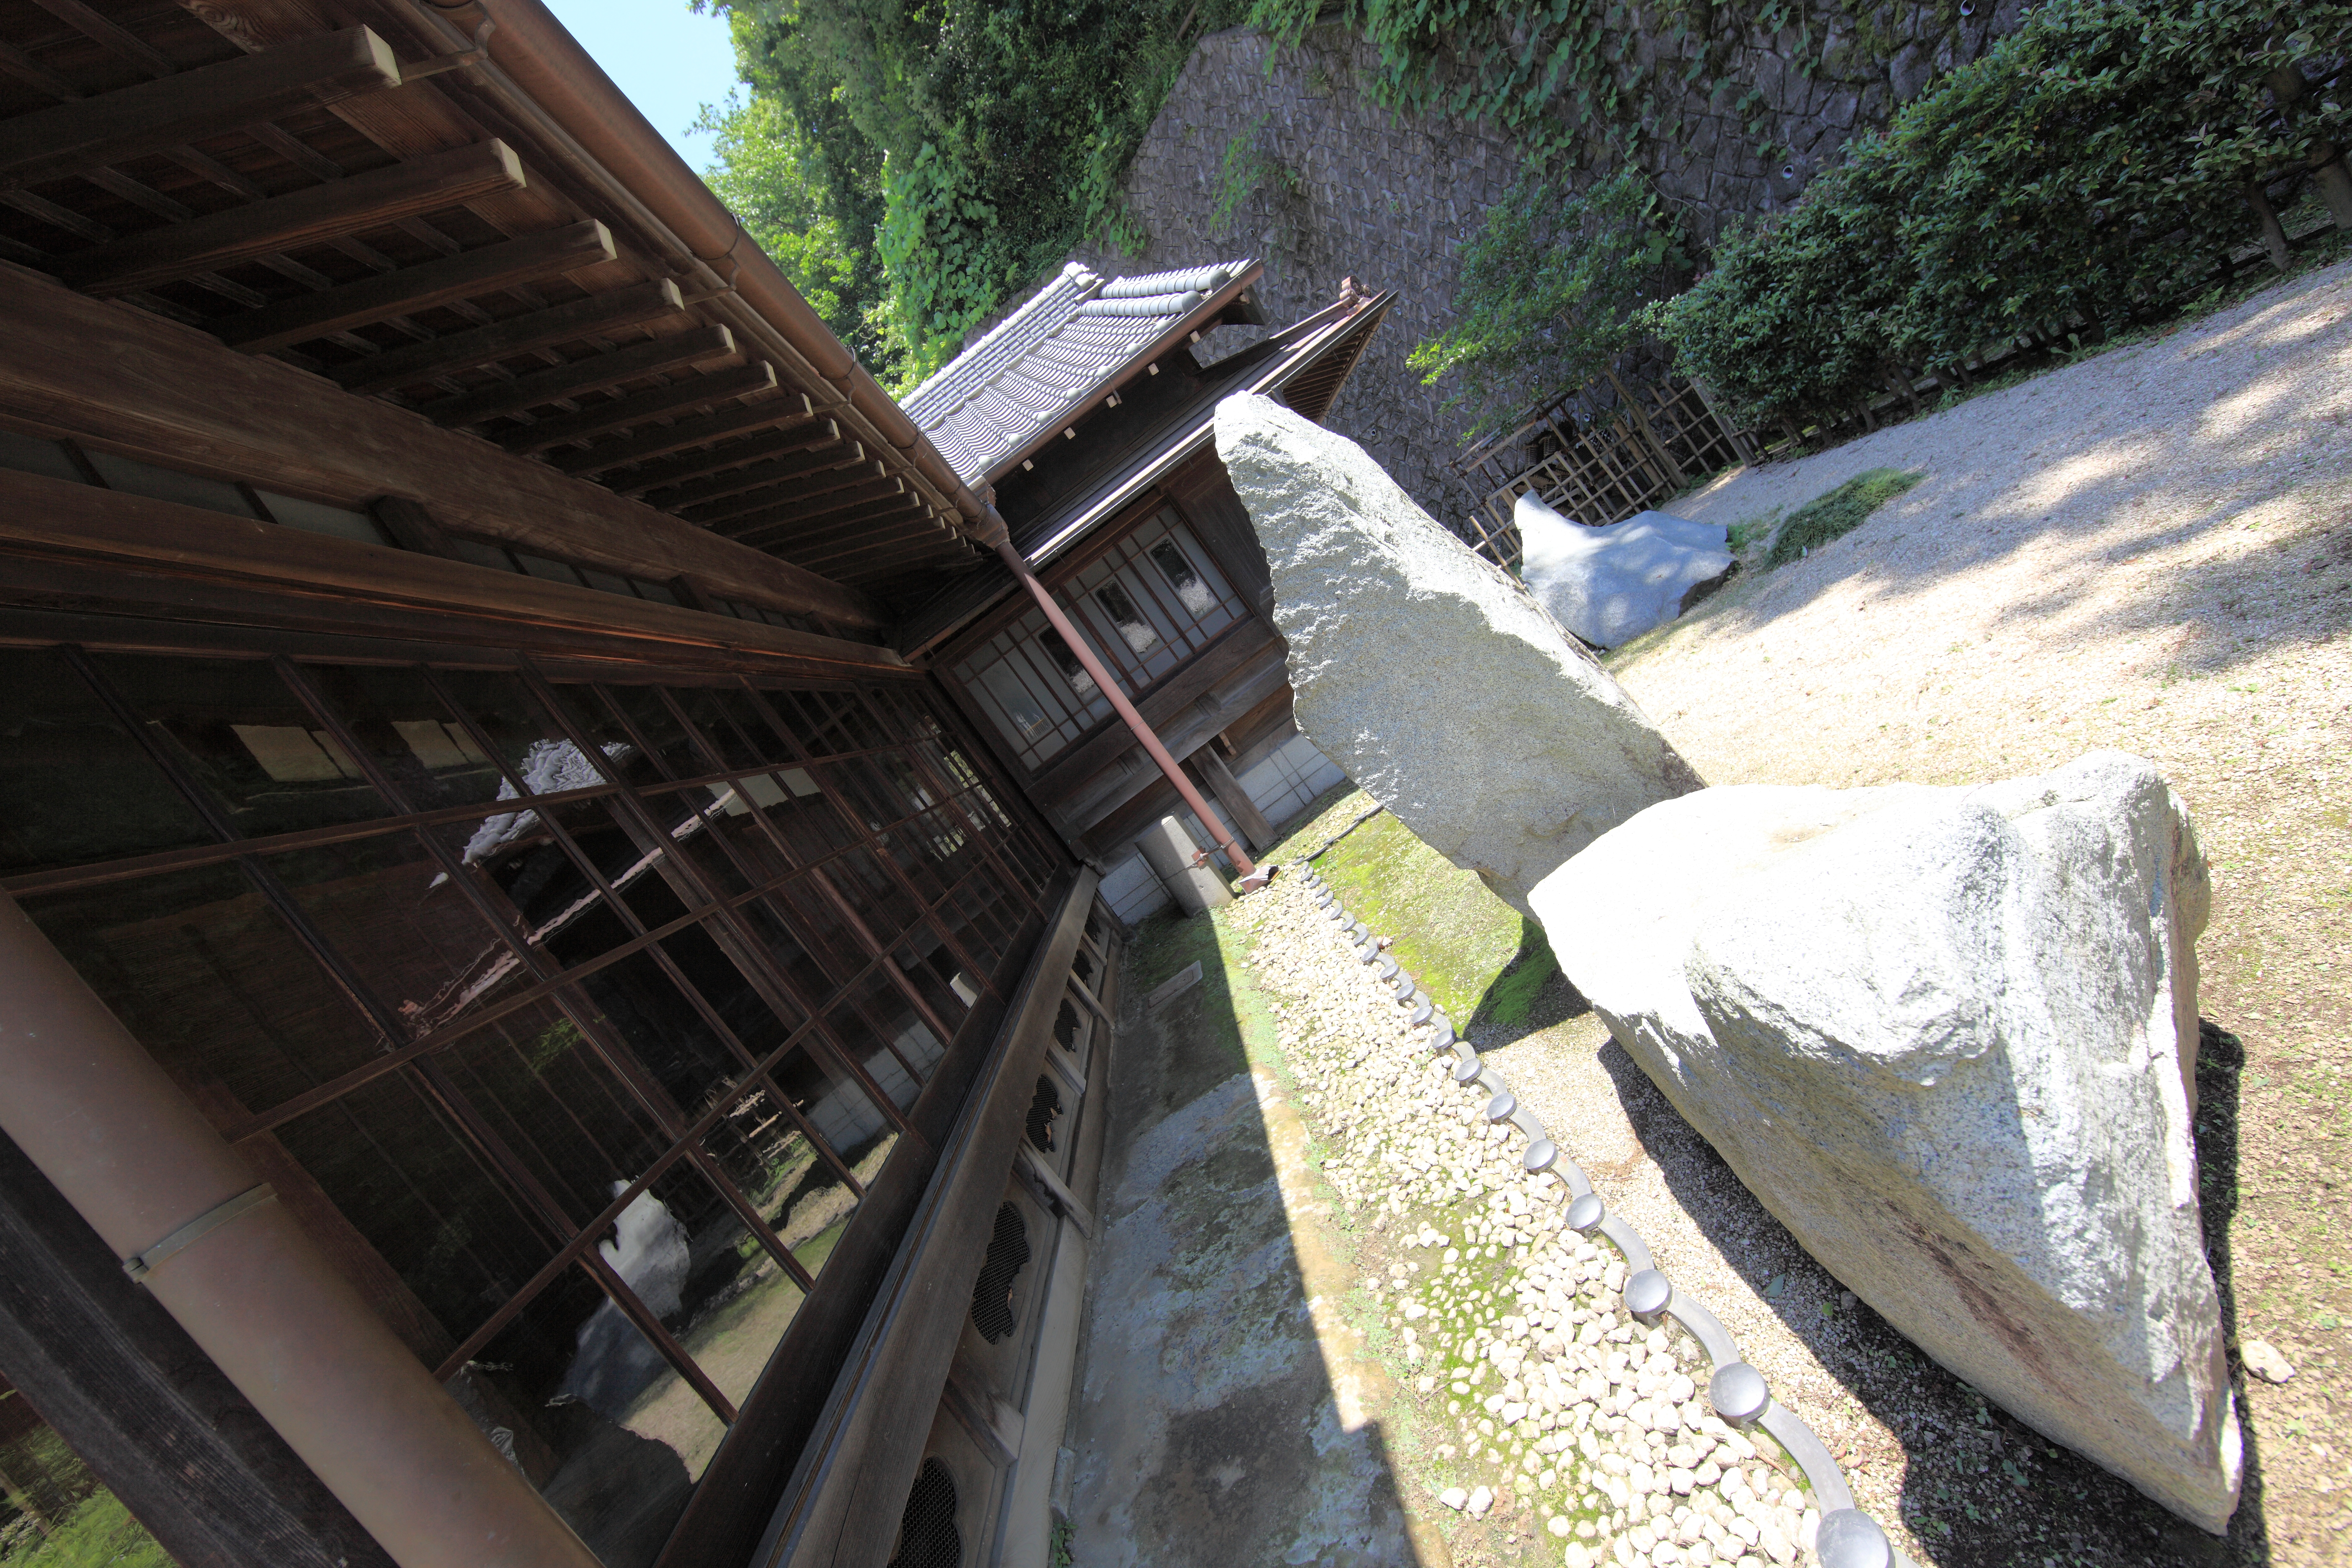
house, roof, home, wall, high, exterior, design, japanese, 5d, style, hires, markii, traditional, hi, res, resolution, canonef14mmf28liiusm